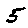
Label: 5